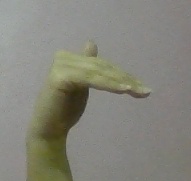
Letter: khaa